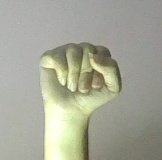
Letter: saad